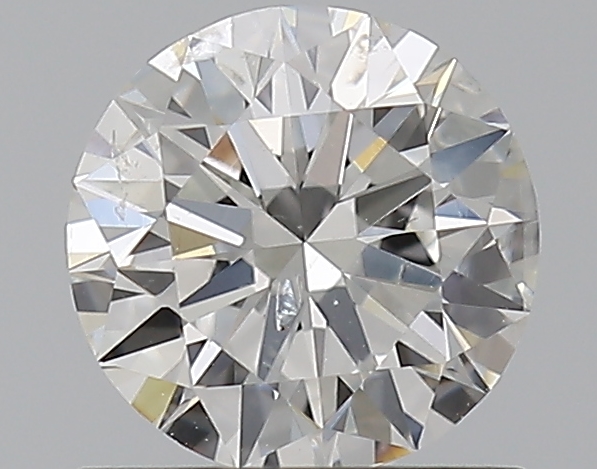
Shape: round
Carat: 0.71
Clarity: SI2
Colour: G
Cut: EX
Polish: EX
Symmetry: EX
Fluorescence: N
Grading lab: GIA
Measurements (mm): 5.74 x 5.78 x 3.49